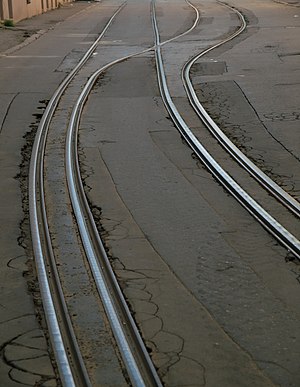
Sporsammenfletning
Fotografi af tydelige sporsammenfletning med fire skinner til sporvogne i Moskva ved indgangen til en smal tunnel.
Sporsammenfletning er et arrangement af togskinner, som løber parallelt på et enkelt skinnespor. Typisk anvendes fire parallelle togskinner, men andre antal togskinner er også set anvendt - fx tre, fem og seks.